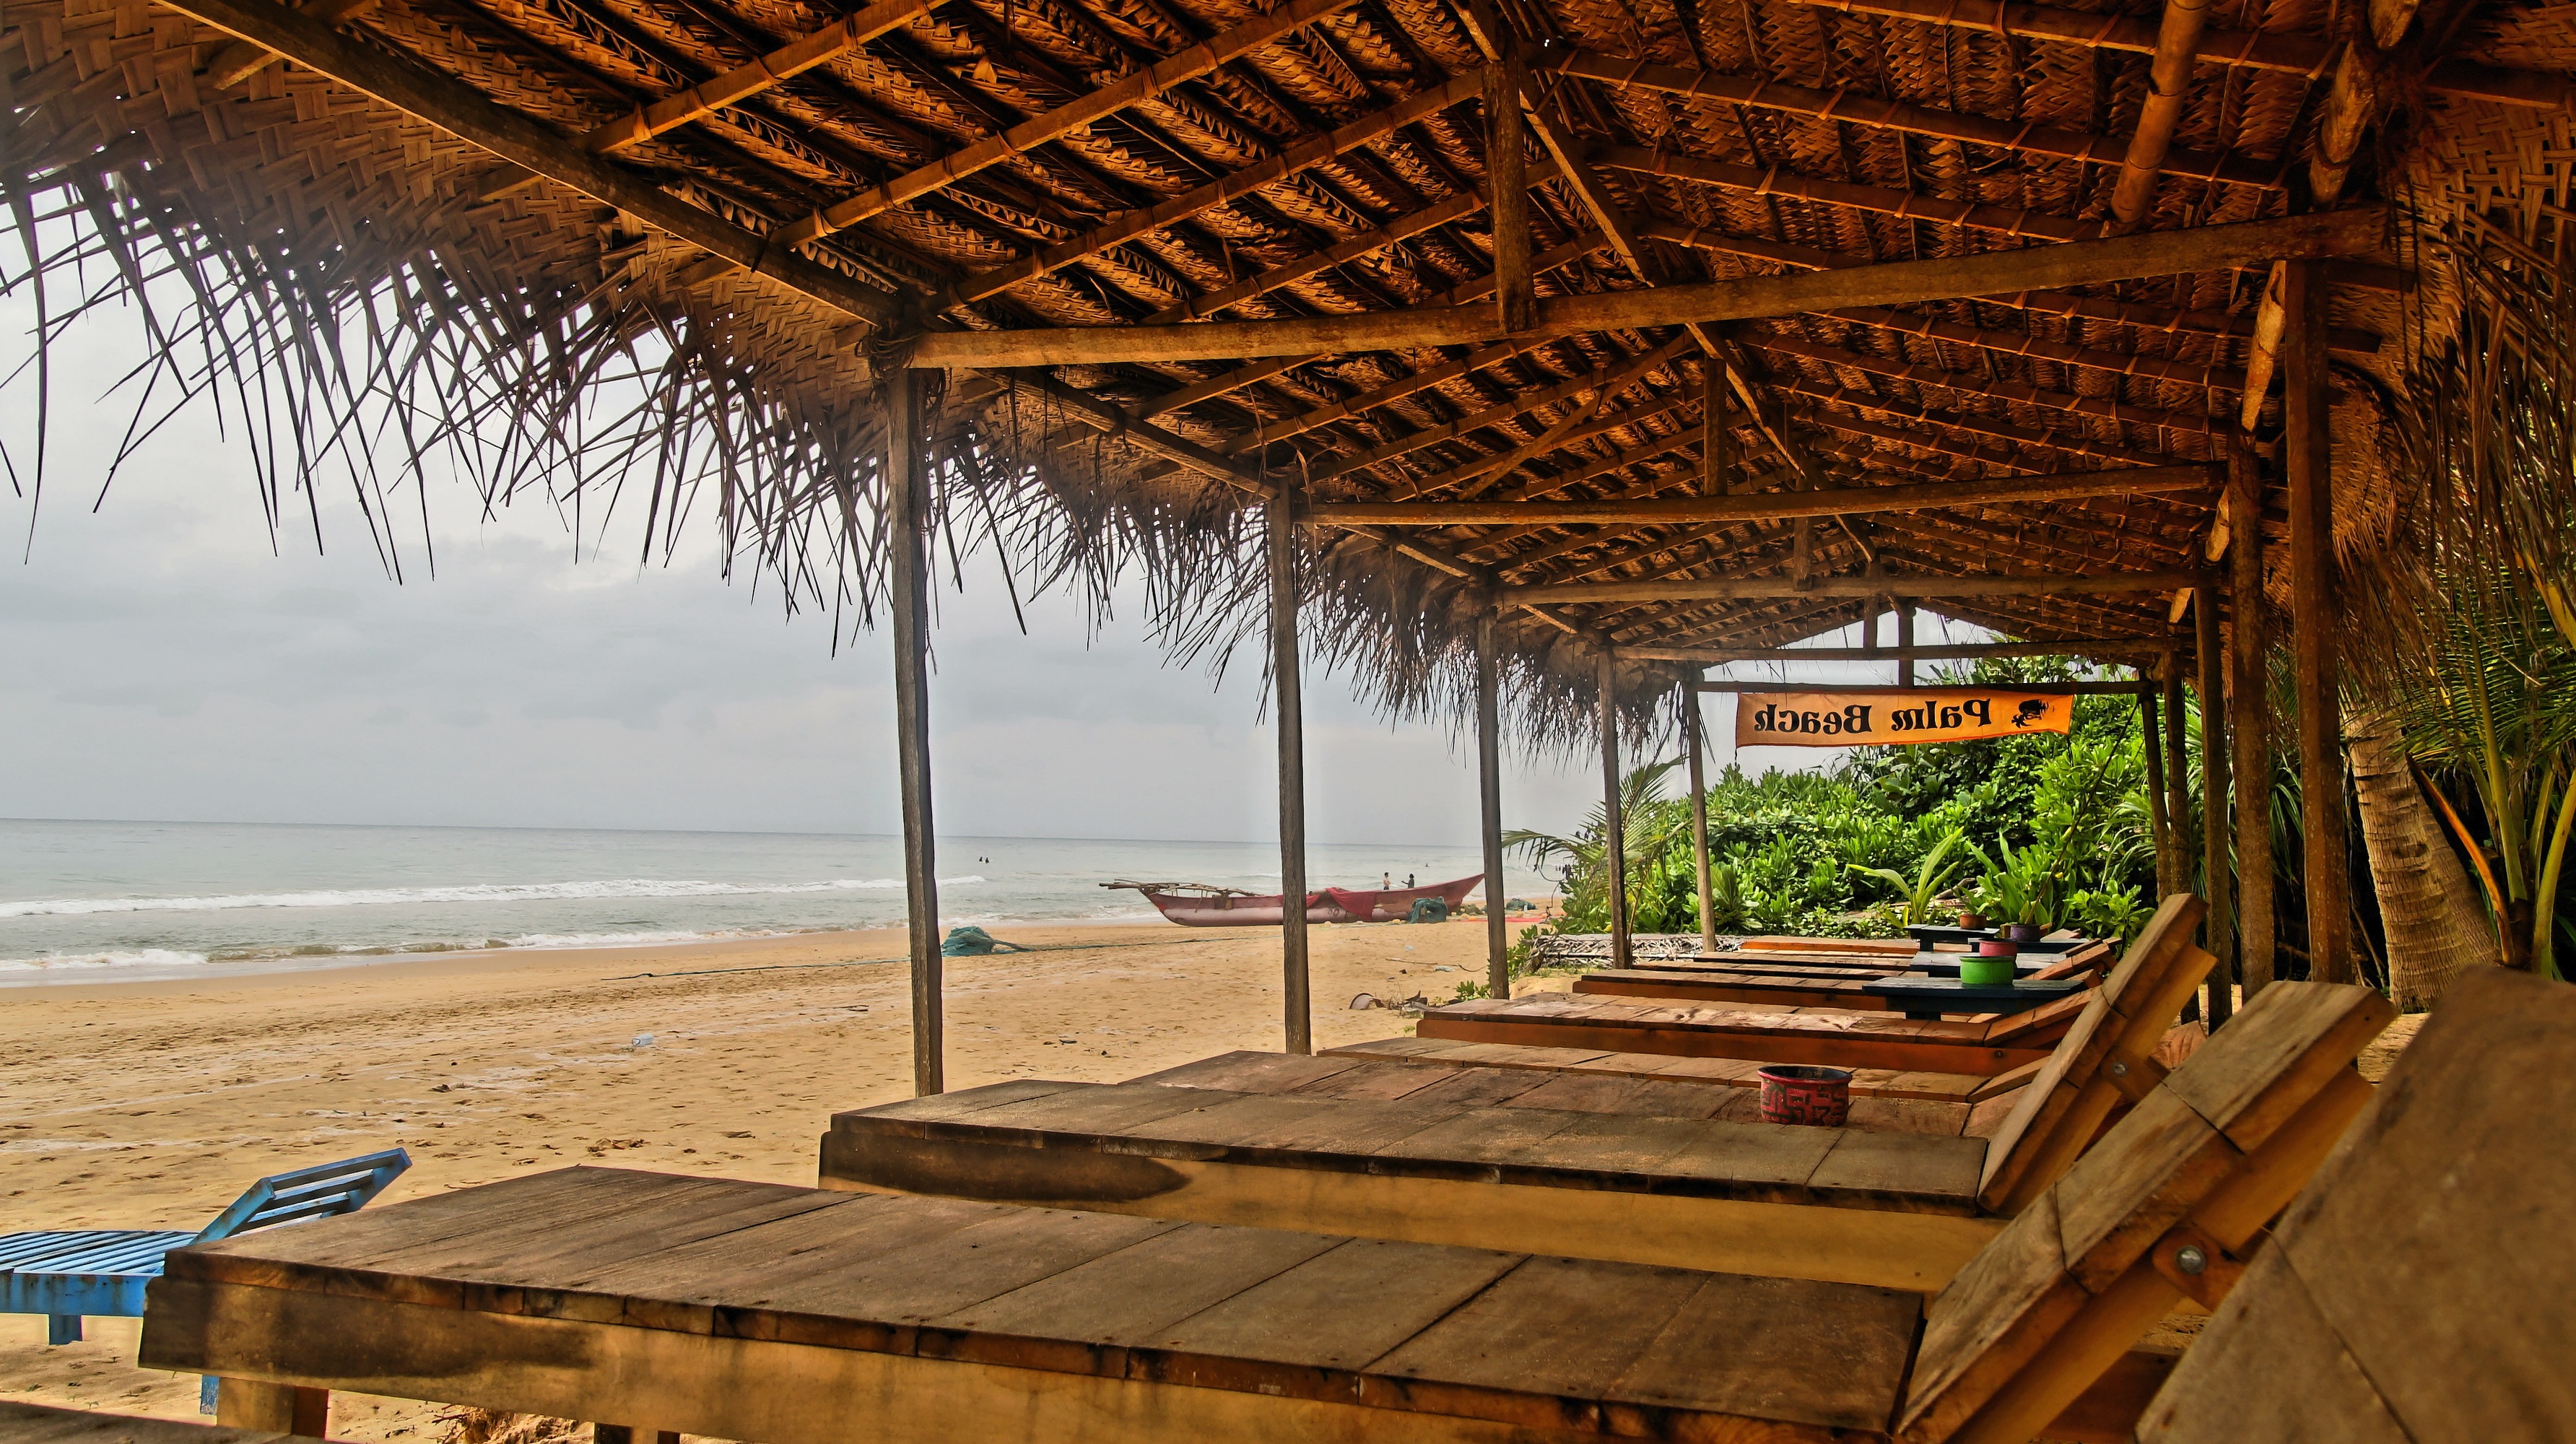
beach, sand, wood, villa, vacation, hut, shack, tropical, cottage, holiday, resort, loneliness, farmhouse, estate, log cabin, palm trees, tropics, sri lanka, concerns, beautiful beach, outdoor structure